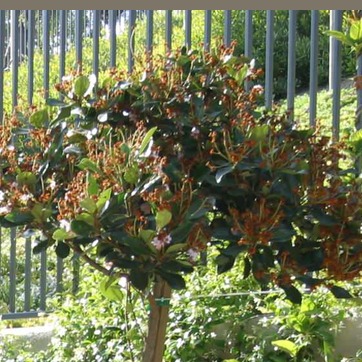
Material: foliage